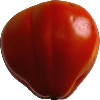
Label: Tomato 1